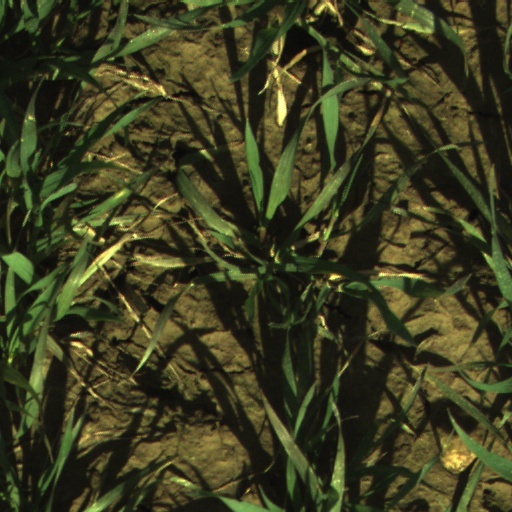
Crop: wheat